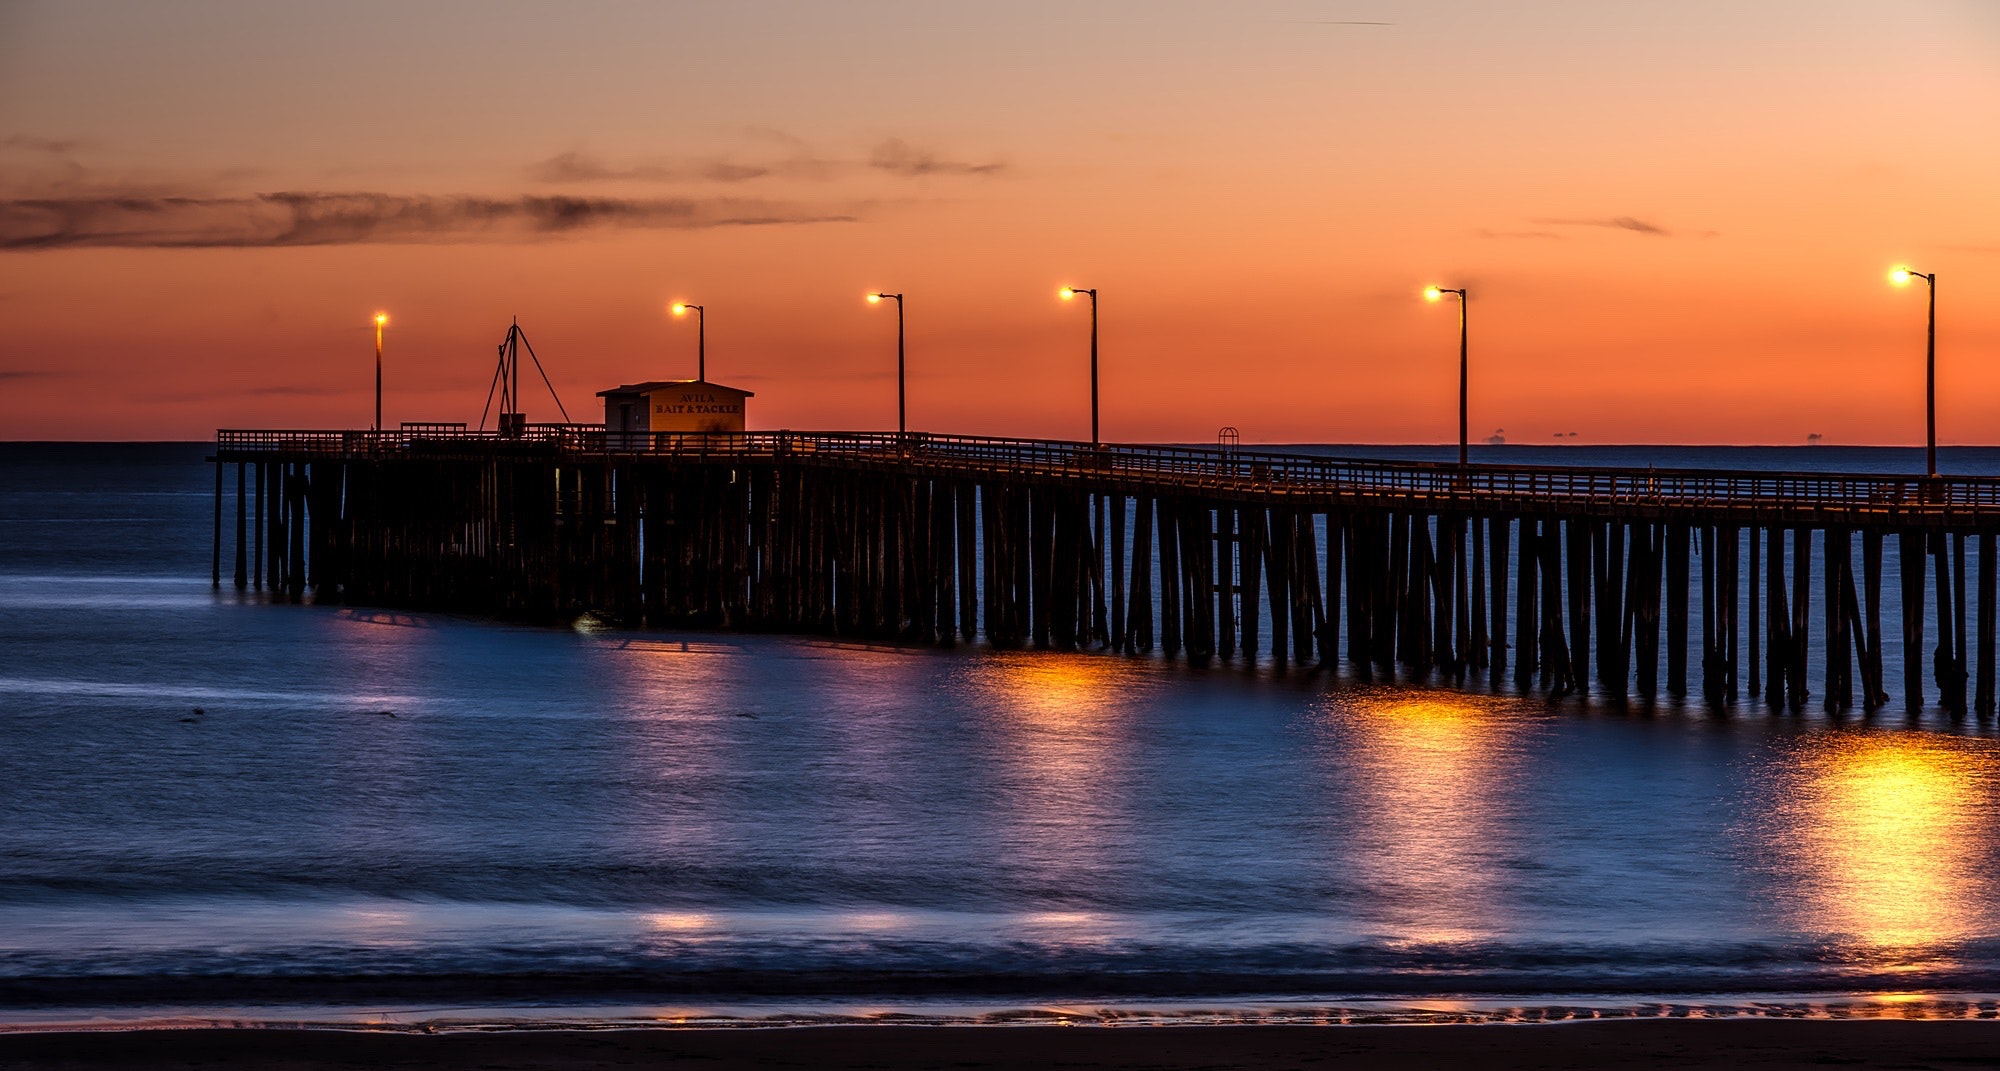
sky, sunset, pier, horizon, water, sea, dusk, evening, ocean, sunrise, cloud, reflection, morning, wave, calm, sun, bridge, coast, dawn, night, afterglow, nonbuilding structure, dock, red sky at morning, beach, channel, breakwater